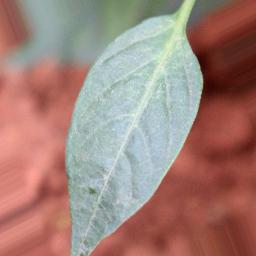
Label: healthy